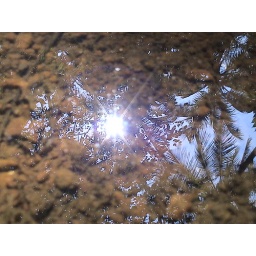
water tree earth sky sun all in one